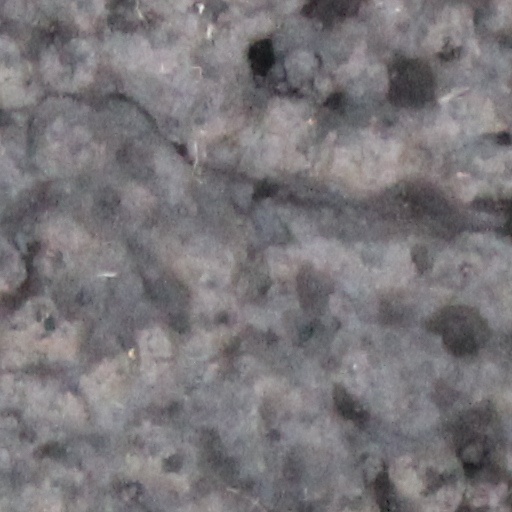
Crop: wheat